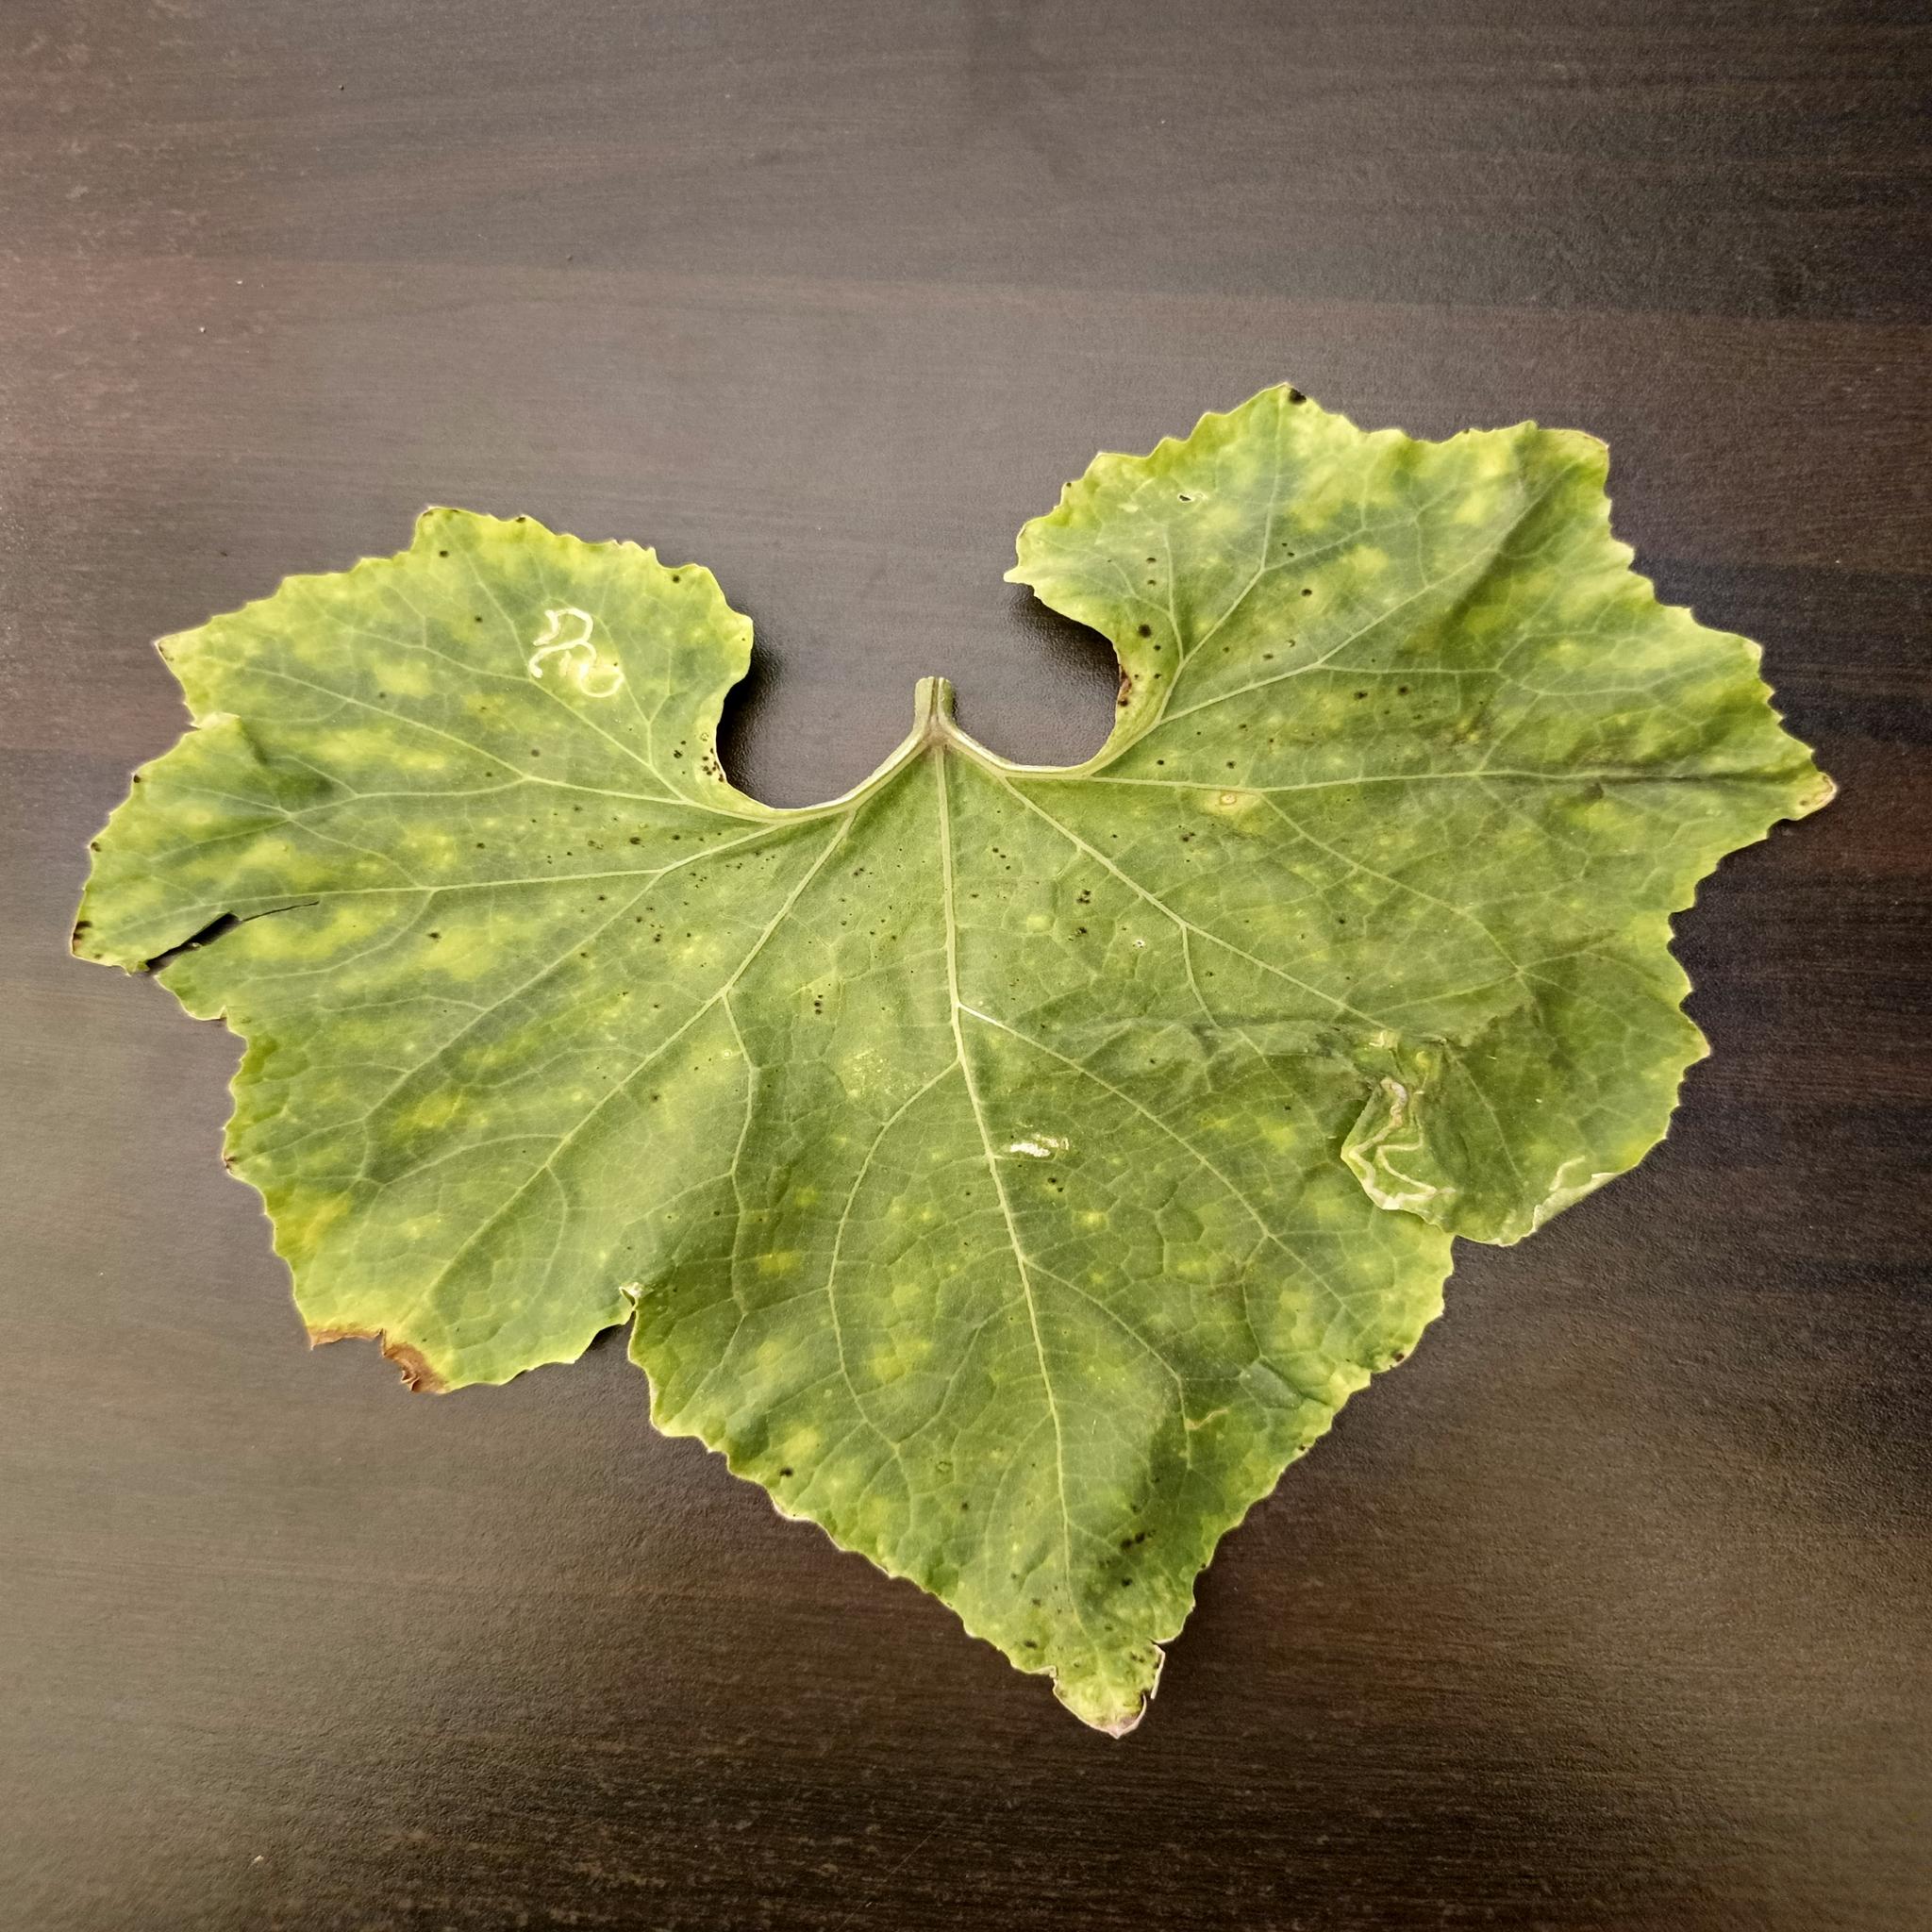
Label: Leaf curl